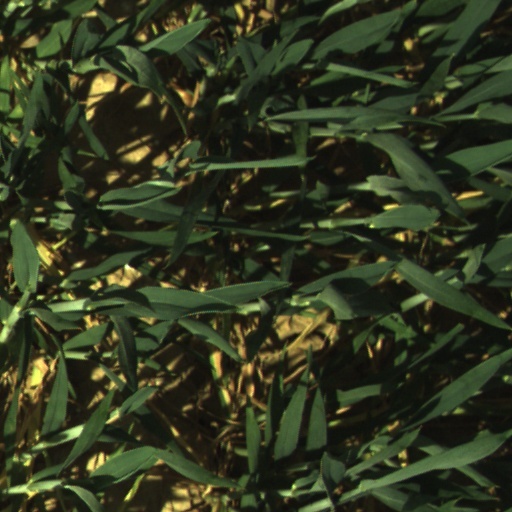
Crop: wheat